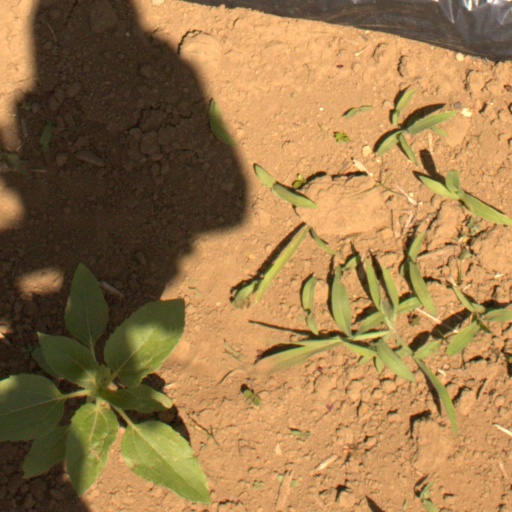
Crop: Jerusalem artichoke